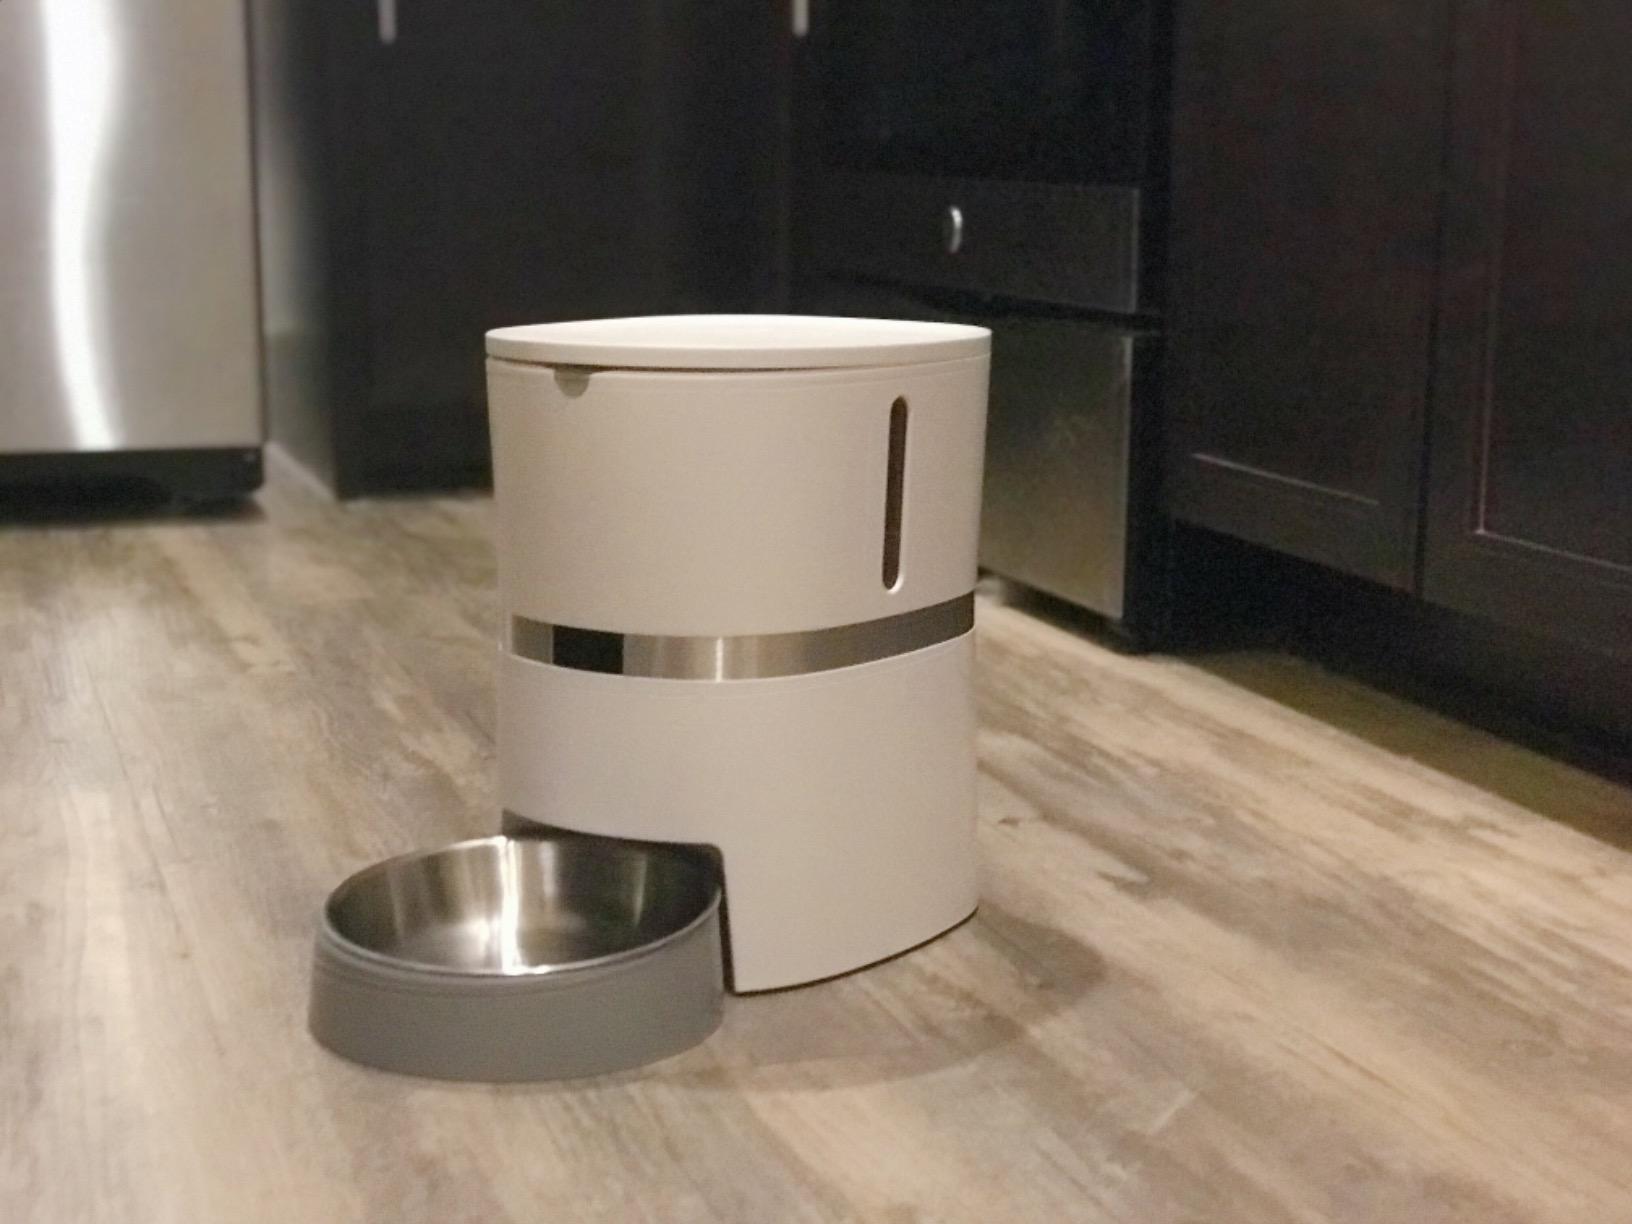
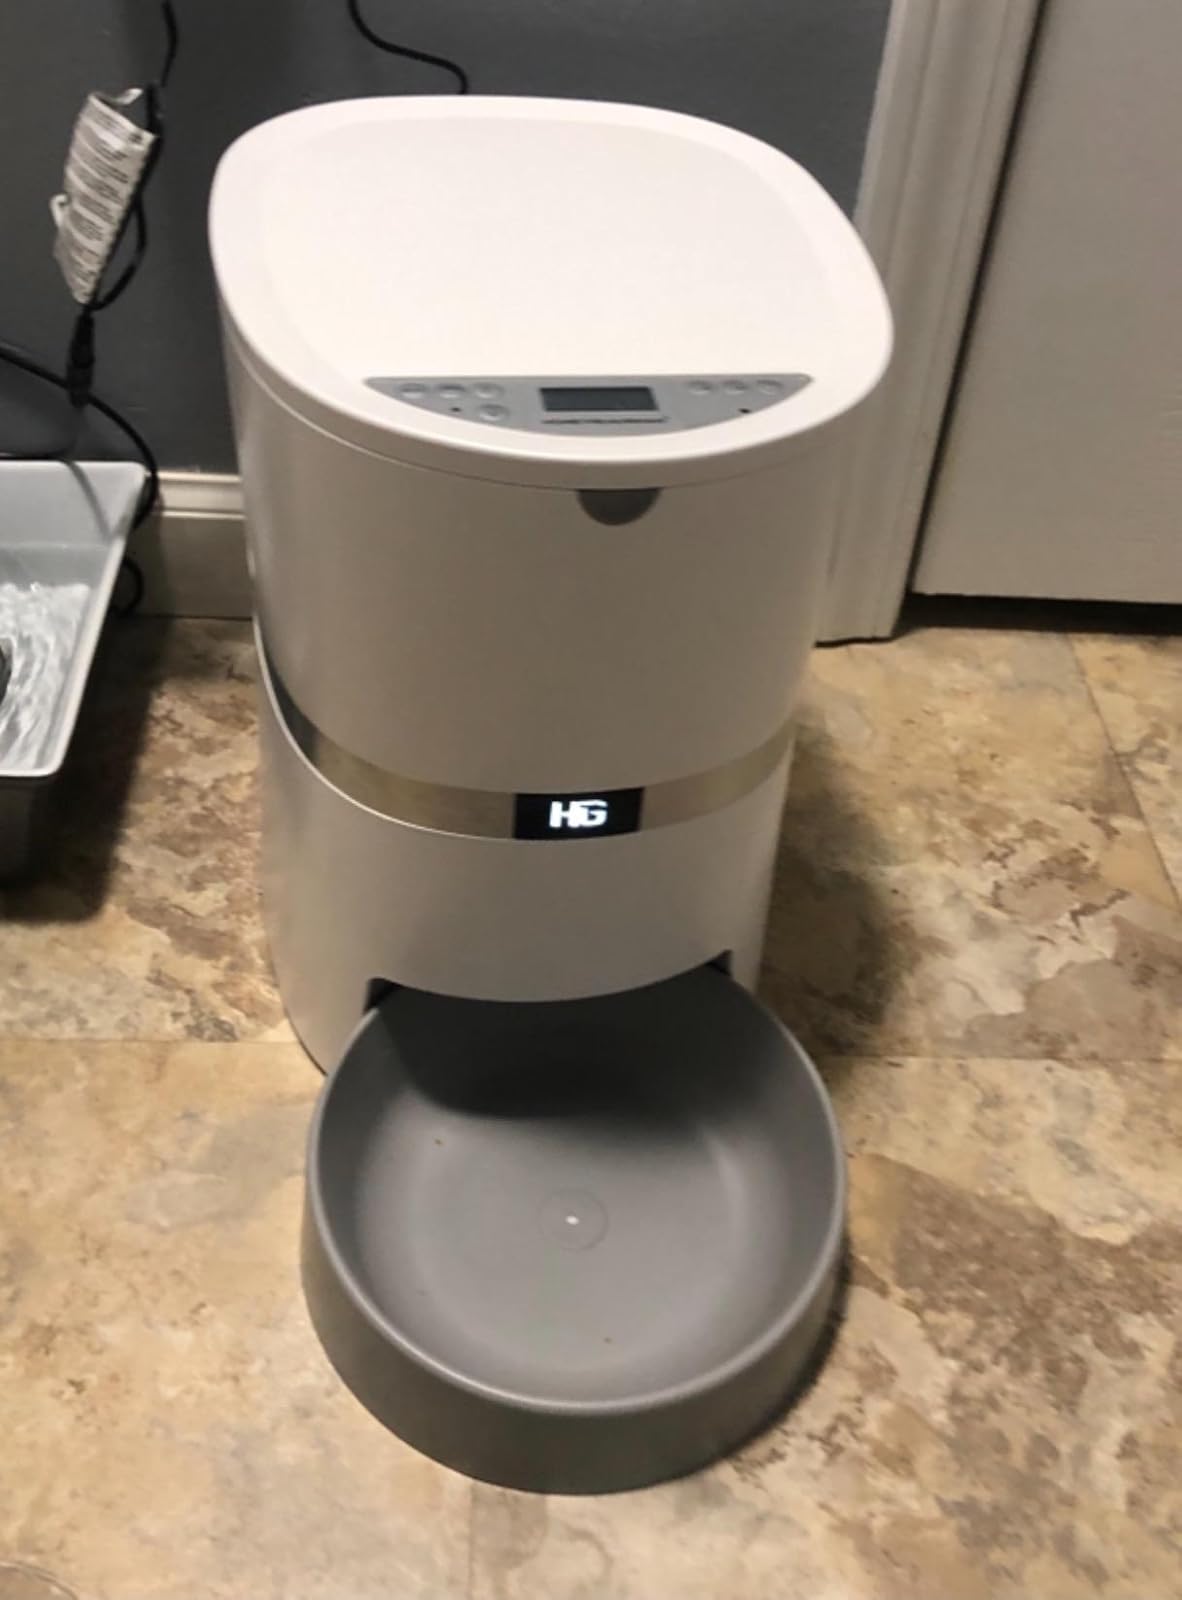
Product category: items_feeder
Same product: yes